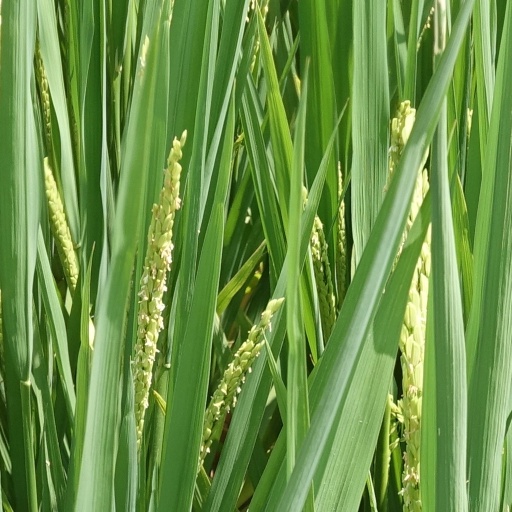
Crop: rice